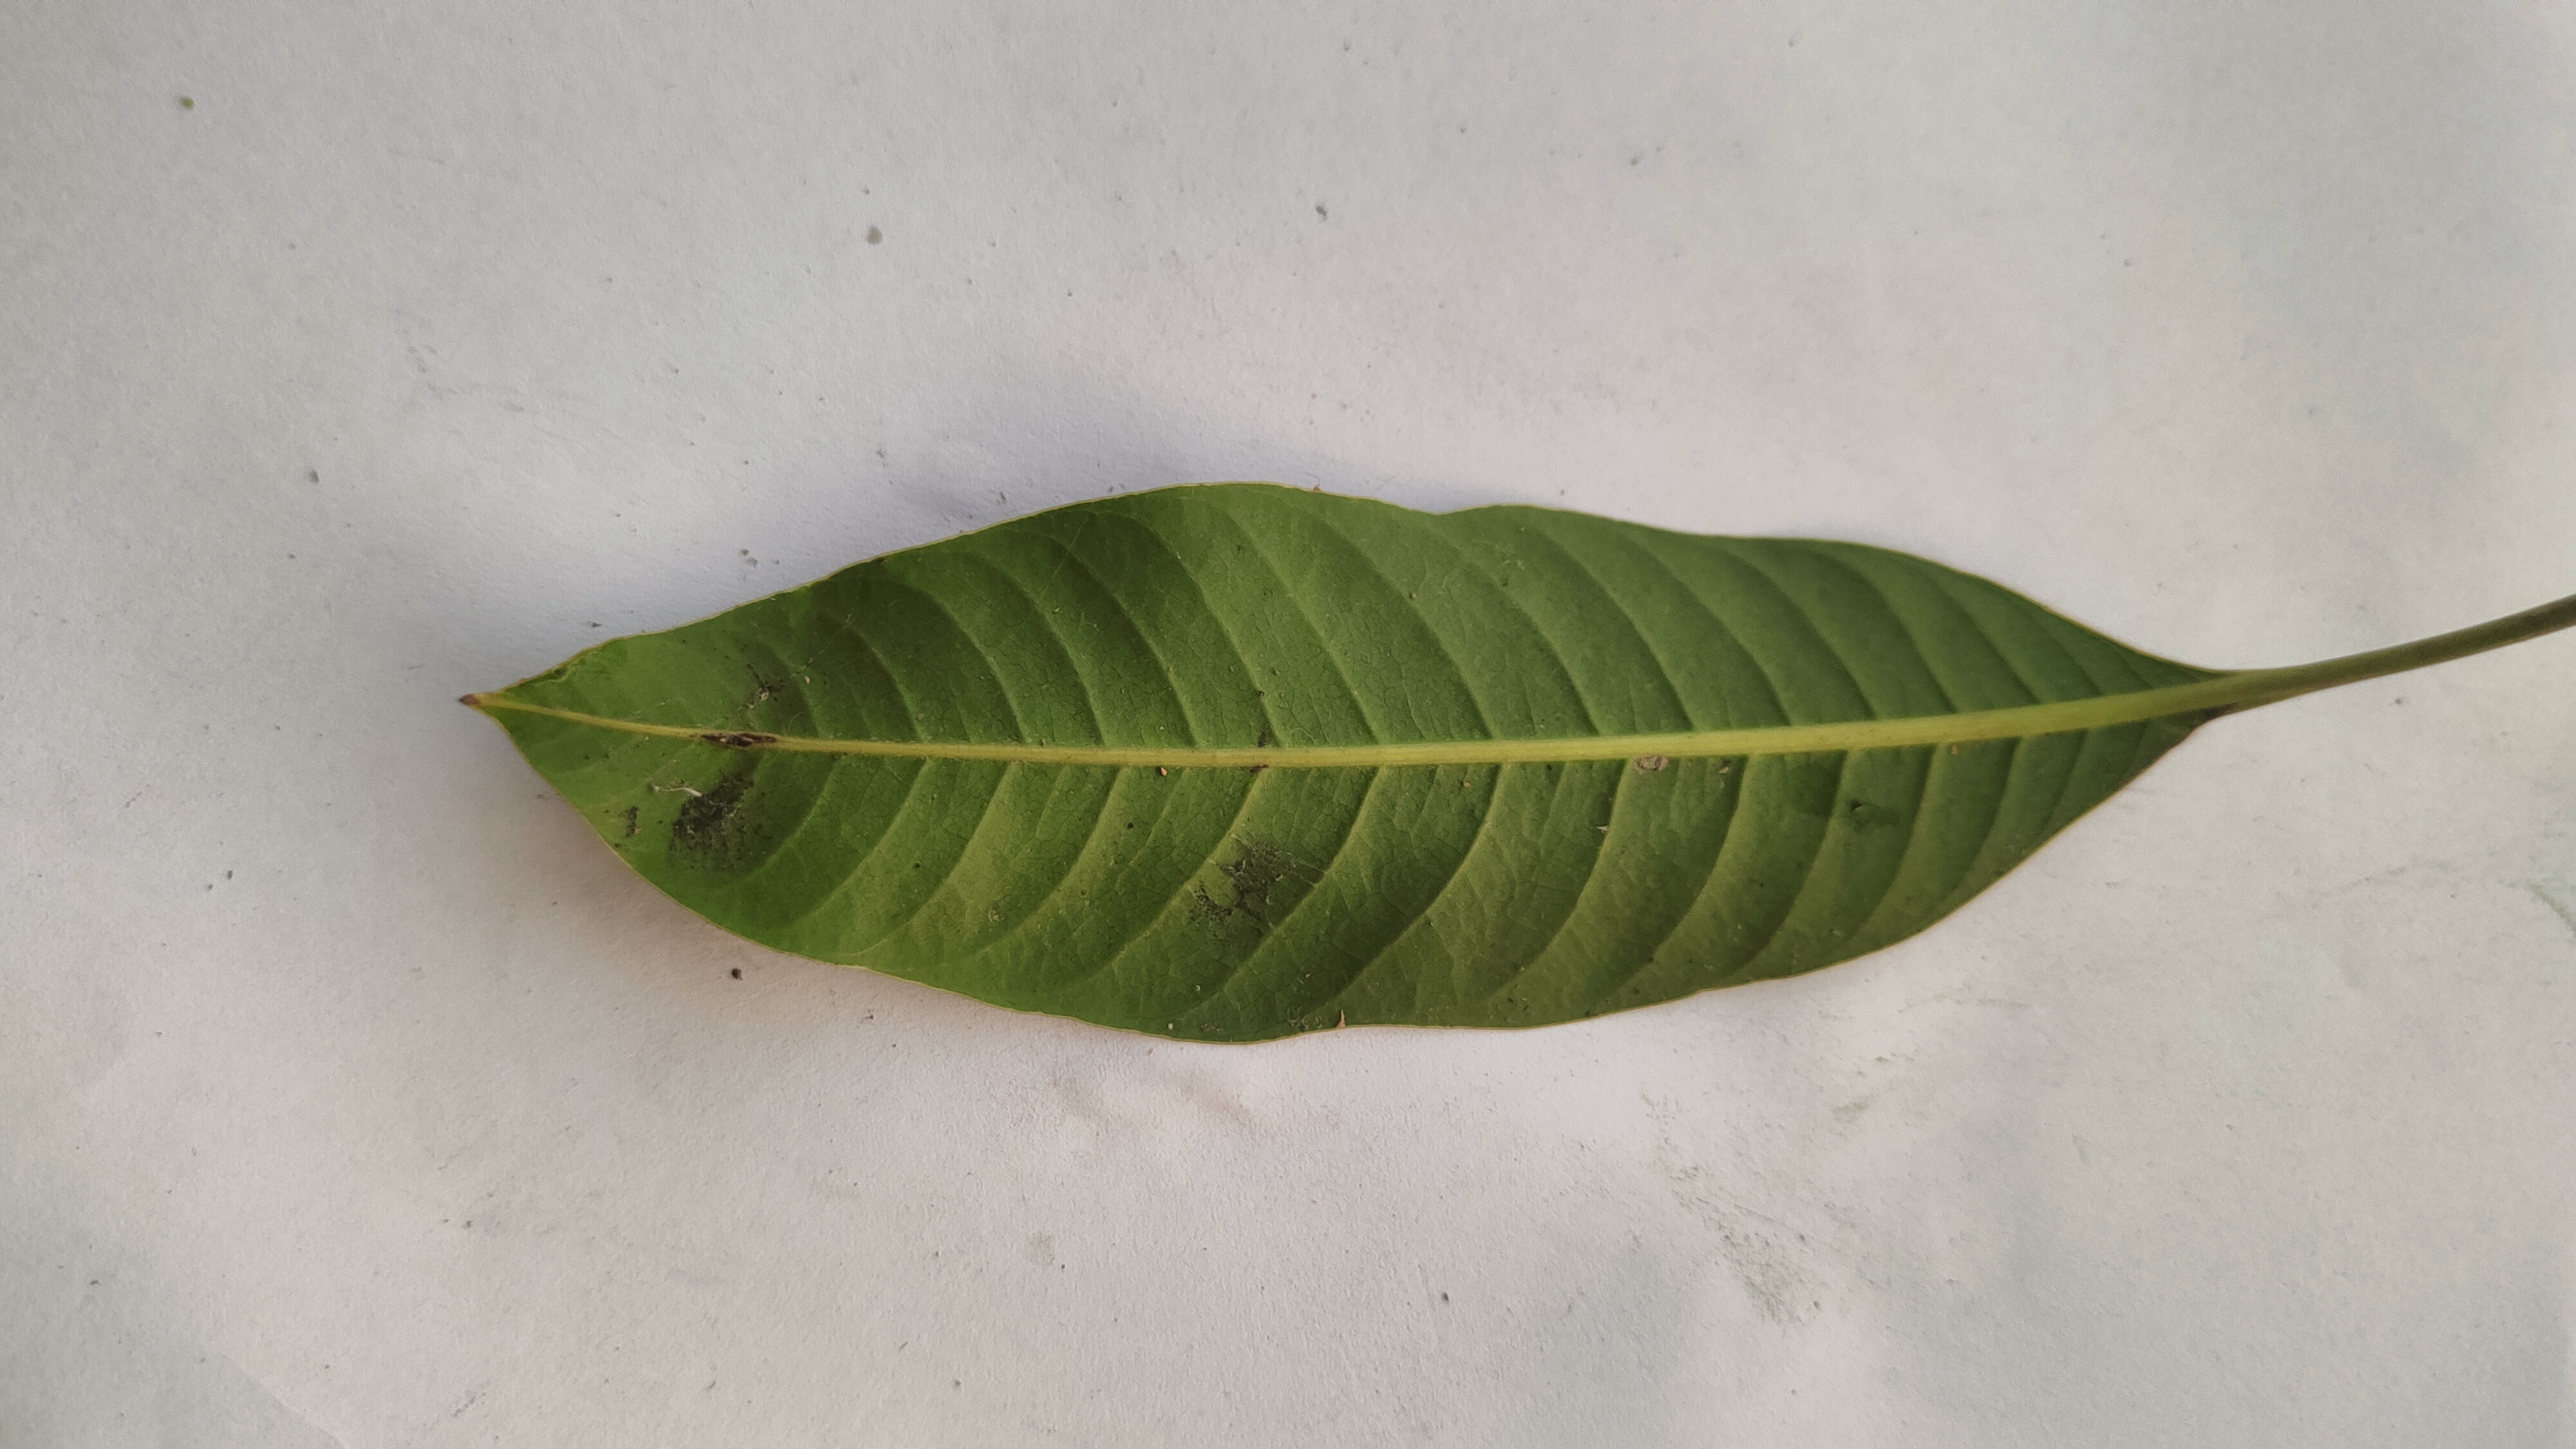
Leaf variety: Mango